William Carruthers (botanist)

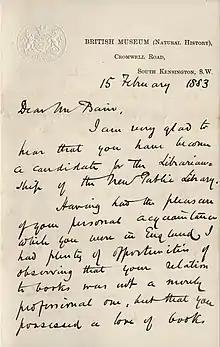
Hand-written letter from Carruthers in 1883, to James Bain

He was born in Moffat, Dumfriesshire, the son of merchant Samuel Carruthers. Educated at Moffat Academy, he graduated from the University of Edinburgh. As a student he supported himself by working as a tutor. In 1854 he began to study for the Presbyterian Ministry at New College, Edinburgh, but then decided to specialise in natural sciences. He became a lecturer in Botany at the New Veterinary College in Edinburgh, and served as assistant secretary to the Royal Society of Edinburgh. He became assistant in the botany department of the British Museum in 1859, becoming Keeper of Botany in 1871 and retiring in 1895. In 1863 Carruthers edited the exsiccata-like album "The Ferns of Moffat". He oversaw the transfer of the British Museum botany collections from Bloomsbury to South Kensington, and saw off an attempt to have them moved to Kew.